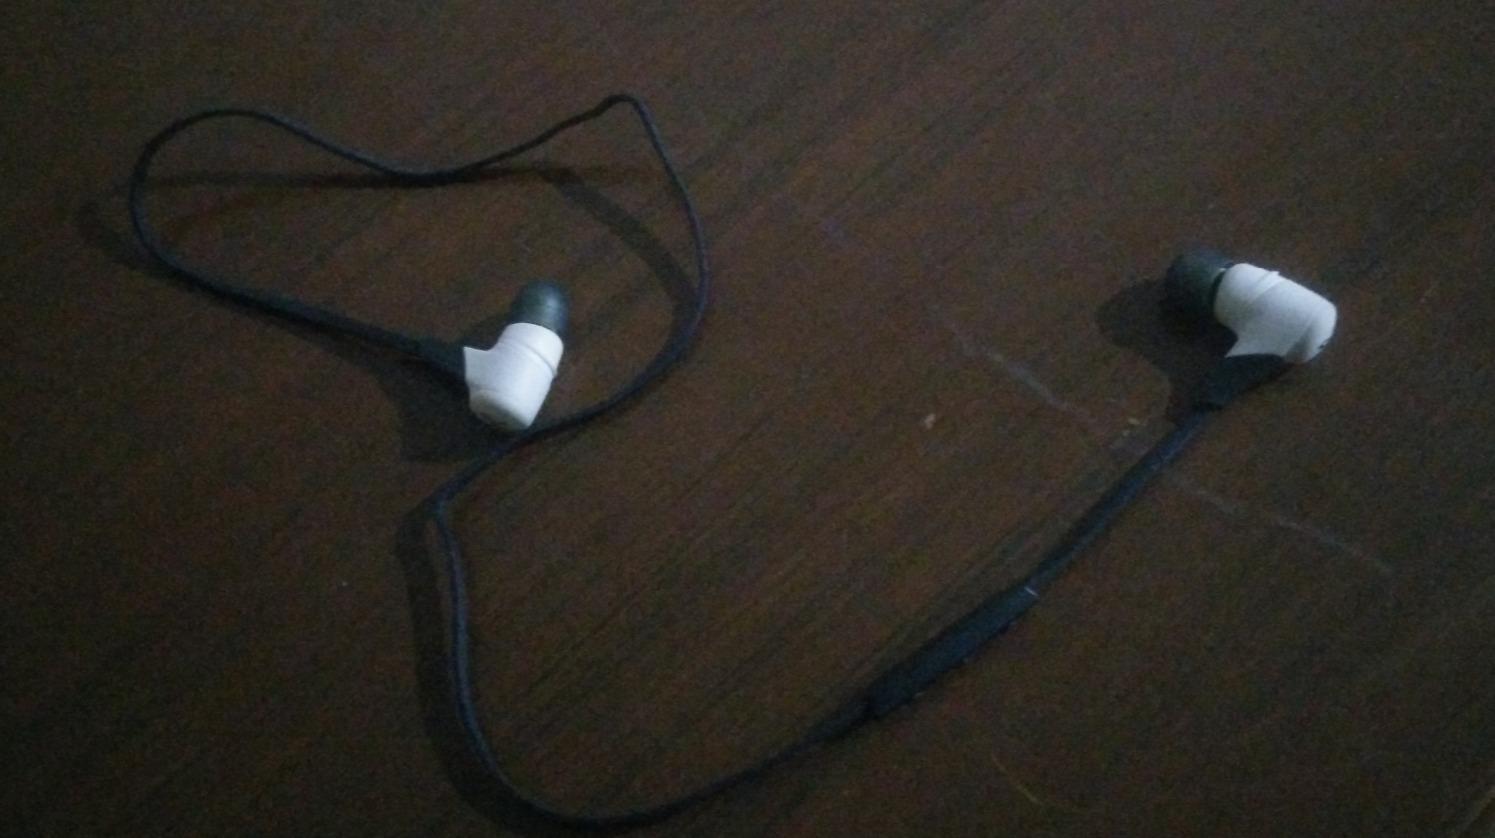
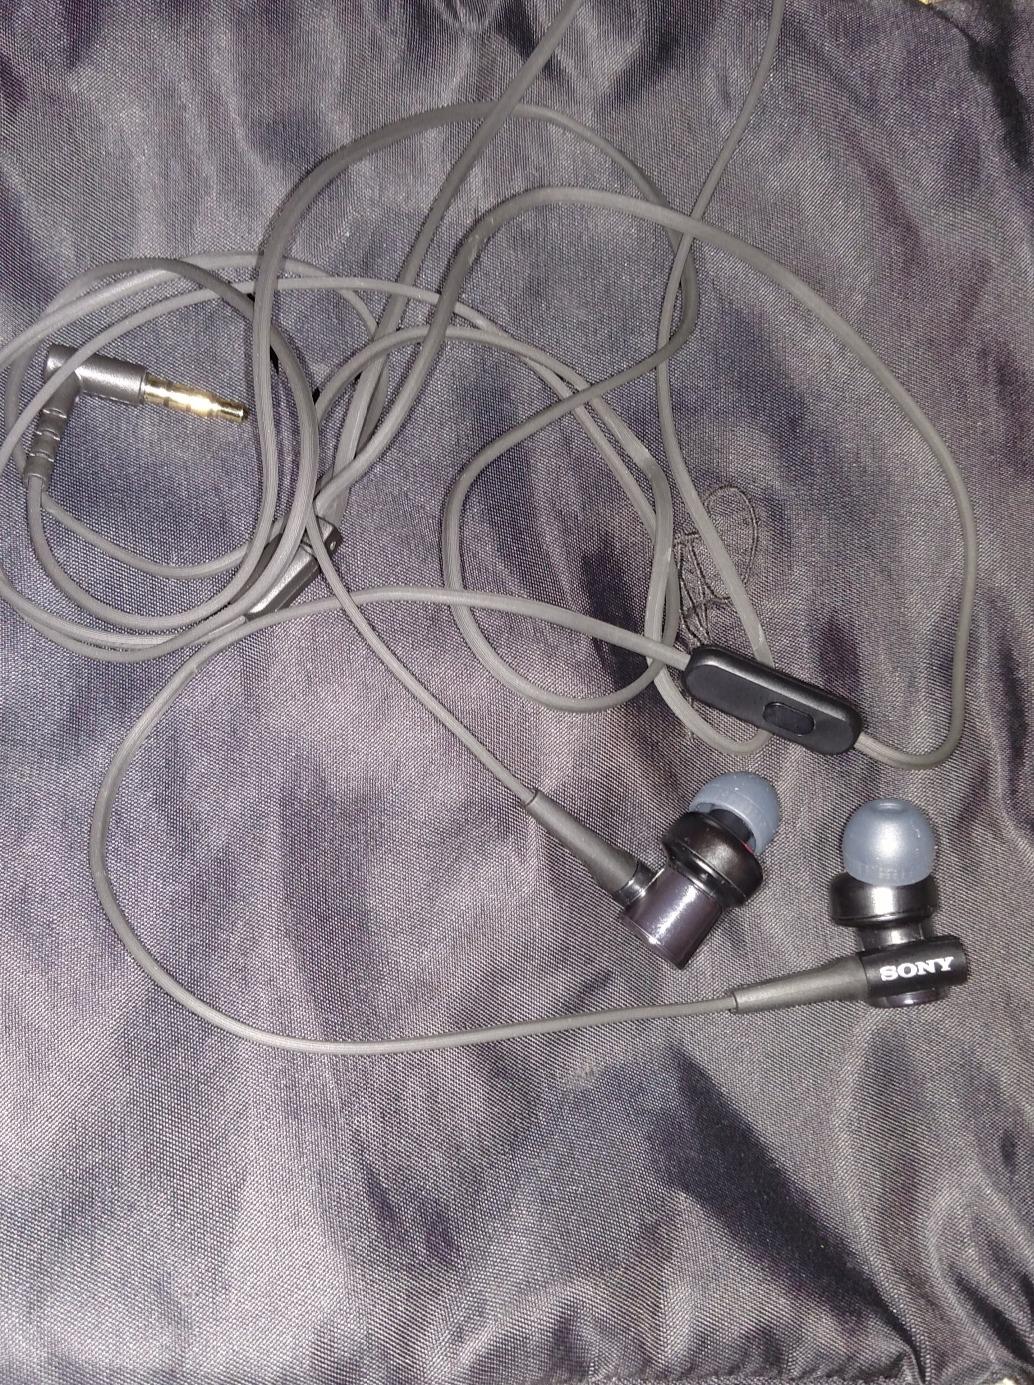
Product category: headphones
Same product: no